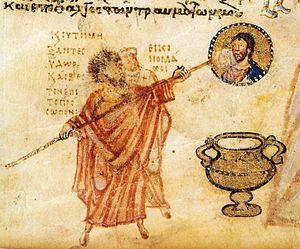
La séparation des Églises d'Orient et d'Occident, également appelée grand schisme d'Orient par les catholiques, schisme de Rome par les orthodoxes, et schisme de 1054 par les historiens, est l’éloignement progressif puis la rupture entre les Églises qui s’étaient, sous l'impulsion du Basileus Justinien, constituées en « Pentarchie » dans l’Empire romain d'Orient et ses États successeurs.
L'art sous l'iconoclasme prend des formes nouvelles. Si les figures saintes ne sont pas représentées, un art impérial important a cours, se manifestant dans l'orfèvrerie et les tissus.